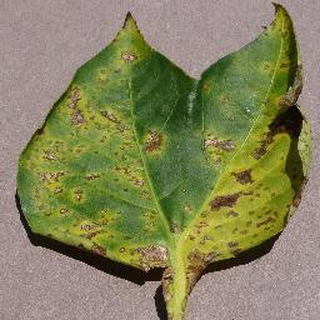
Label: bell_pepper_bacterial_spot